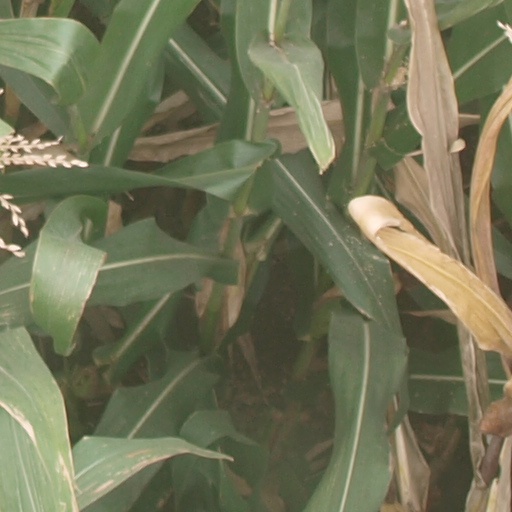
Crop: maize; corn